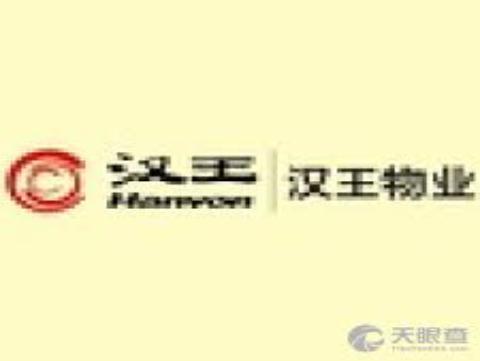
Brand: hanvon
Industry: Electronic